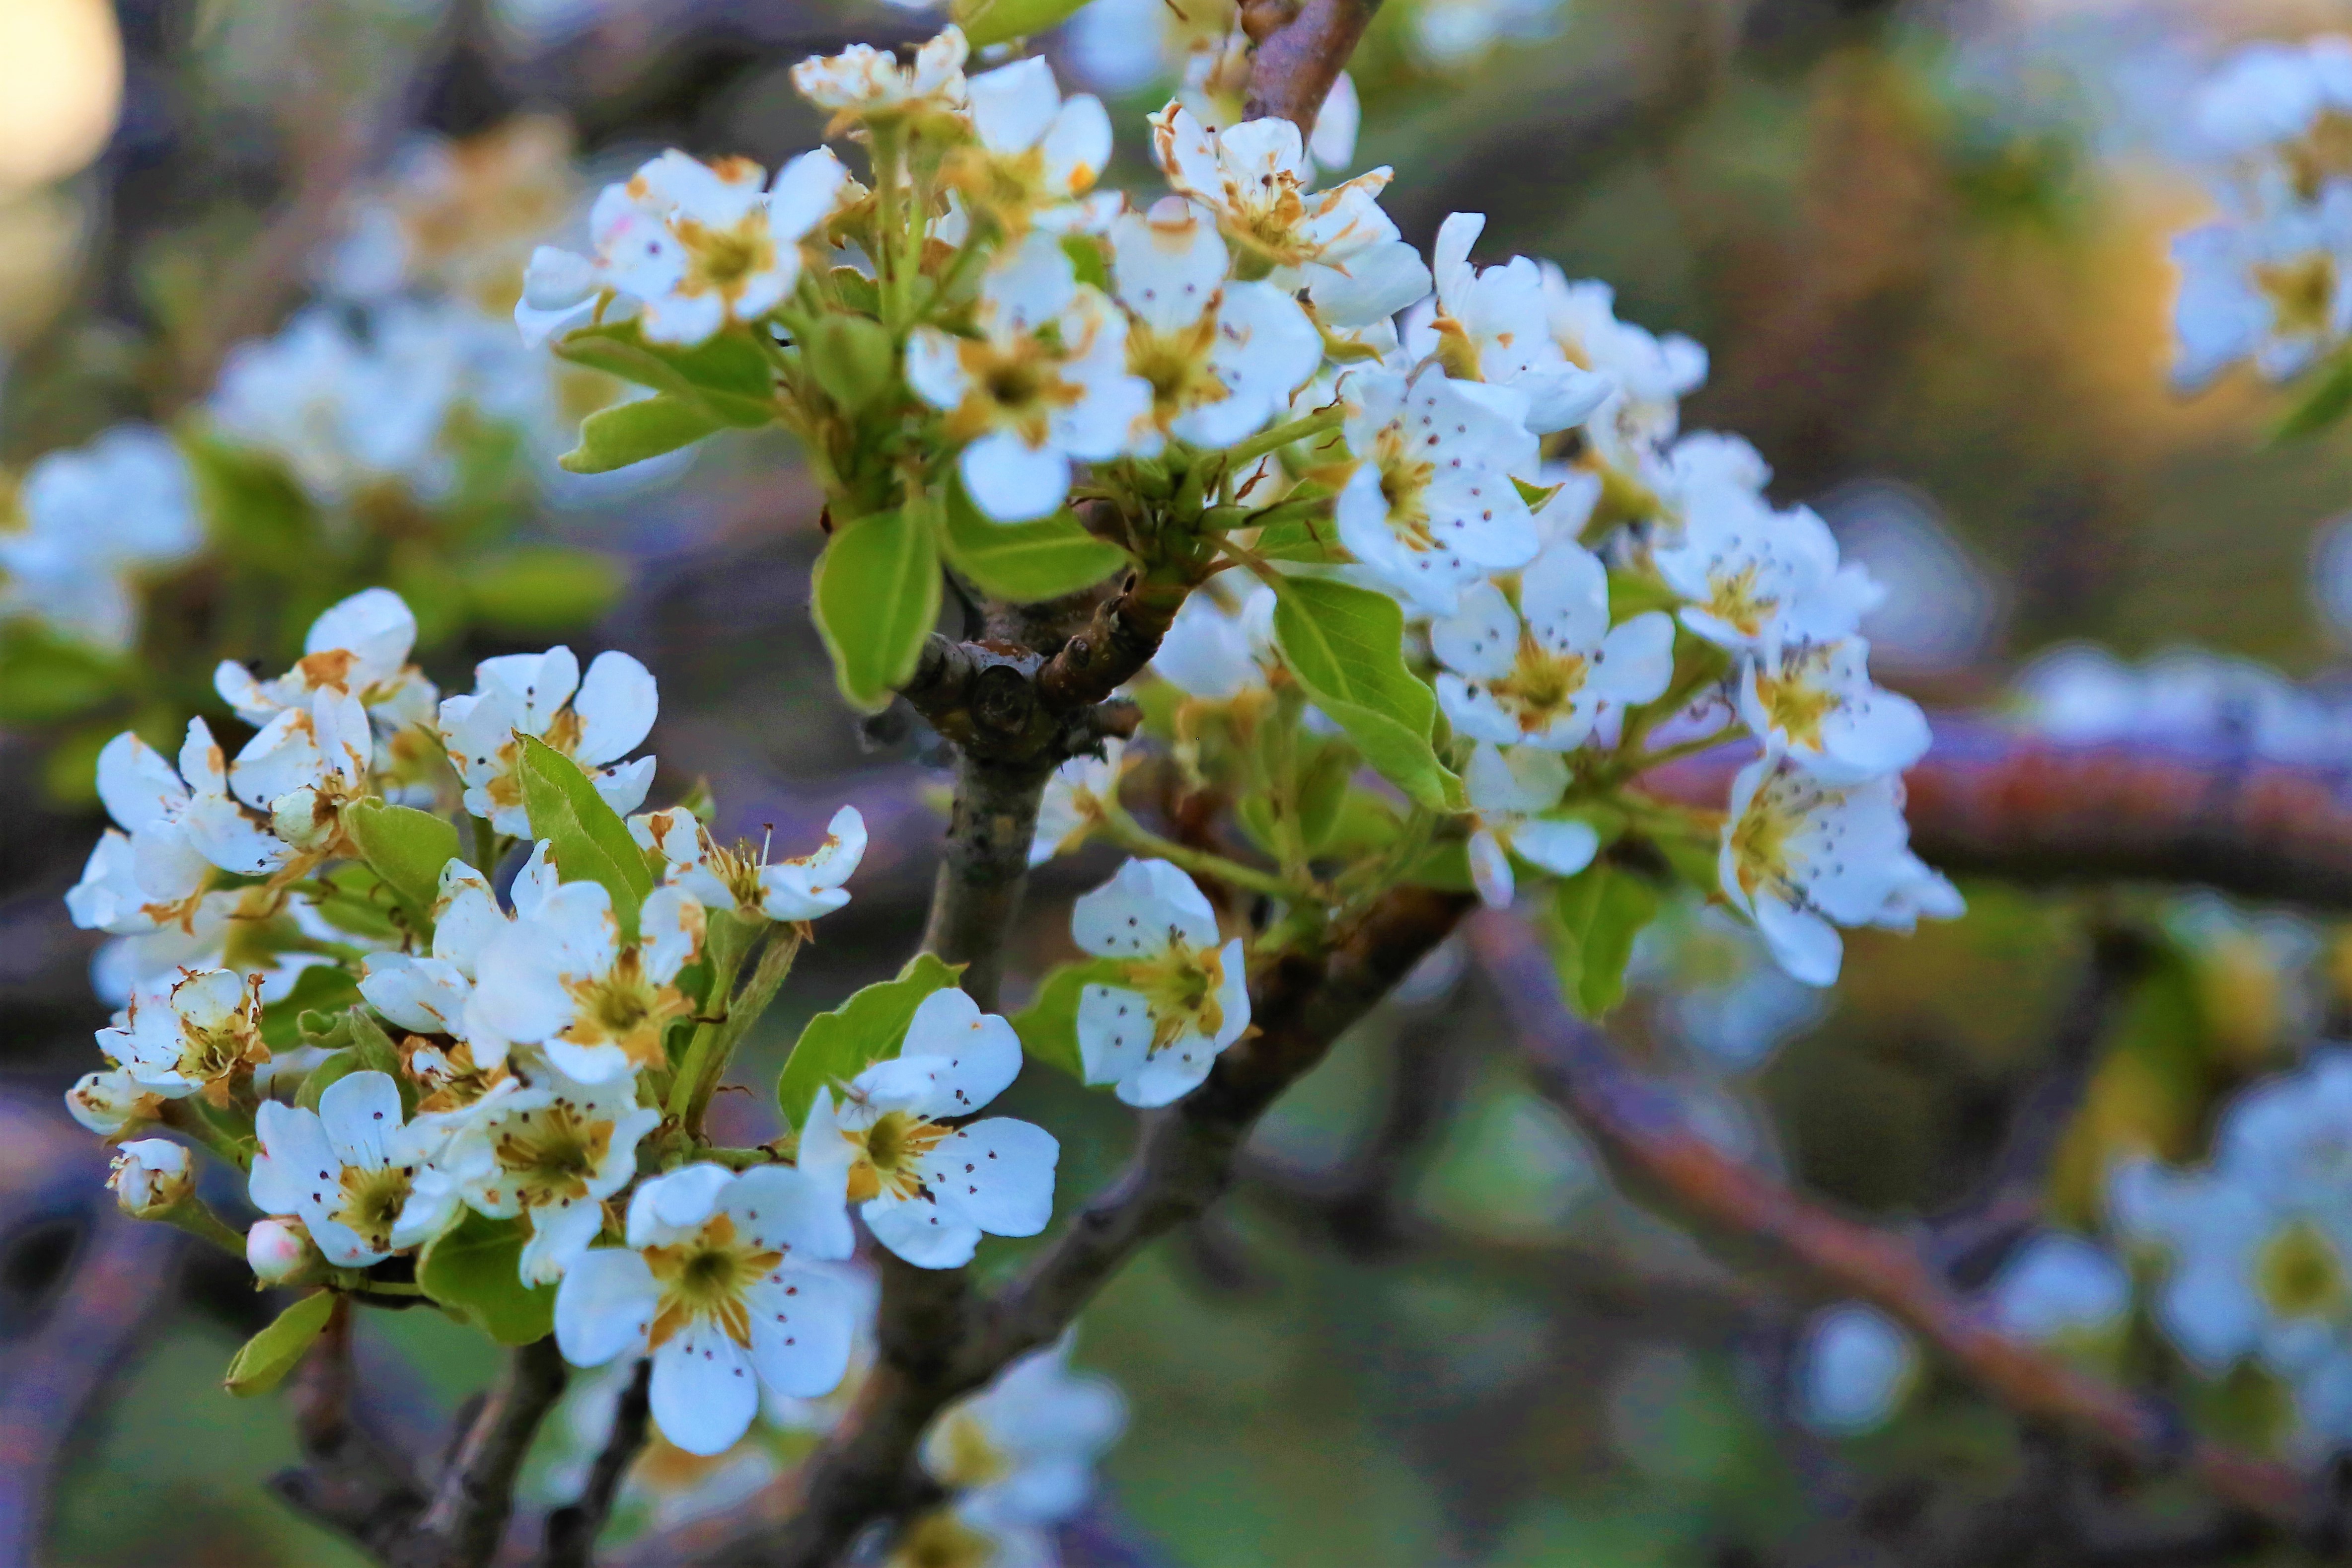
flower, spring, nature, tree, branch, bud, color, white, flowering plant, plant, blossom, prunus spinosa, petal, alyssum